Harry Chapman (baseball)

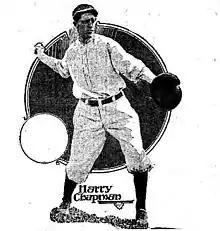
Harry Chapman from a newspaper

Chapman played minor league baseball in the Central Kansas League. He made his major league debut on October 6, 1912, the final game of the Chicago Cubs' season, and went 1-for-4 with a triple and an RBI (runs batted in). On December 15 that offseason, Chapman was traded by the Cubs, along with Grover Lowdermilk and future Hall of Famer Joe Tinker, to the Cincinnati Reds for five players. Chapman, however, played with the minor-league Atlanta Crackers for much of 1913. He made two pinch-hitting appearances for the Reds that season, singling and striking out.